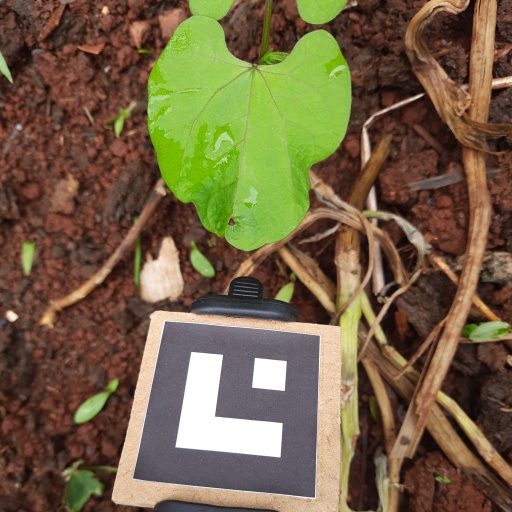
Observations: wavy surface, eating holes in the center, with water drops, under shade